79th Street station (IRT Broadway–Seventh Avenue Line)

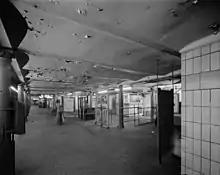

The city government took over the IRT's operations on June 12, 1940. The IRT routes were given numbered designations in 1948 with the introduction of "R-type" rolling stock, which contained rollsigns with numbered designations for each service. The Broadway route to 242nd Street became known as the 1 and the Lenox Avenue route as the 3.